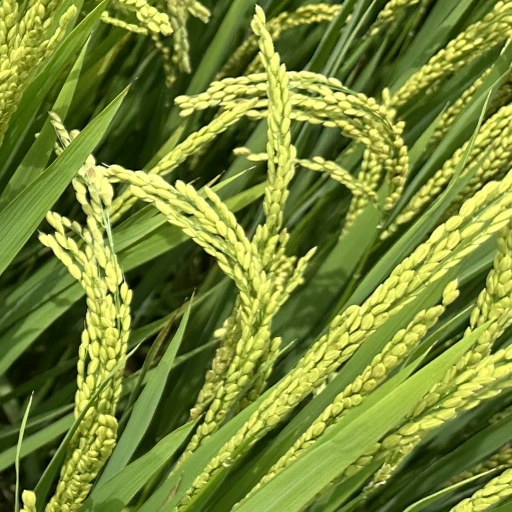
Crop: rice